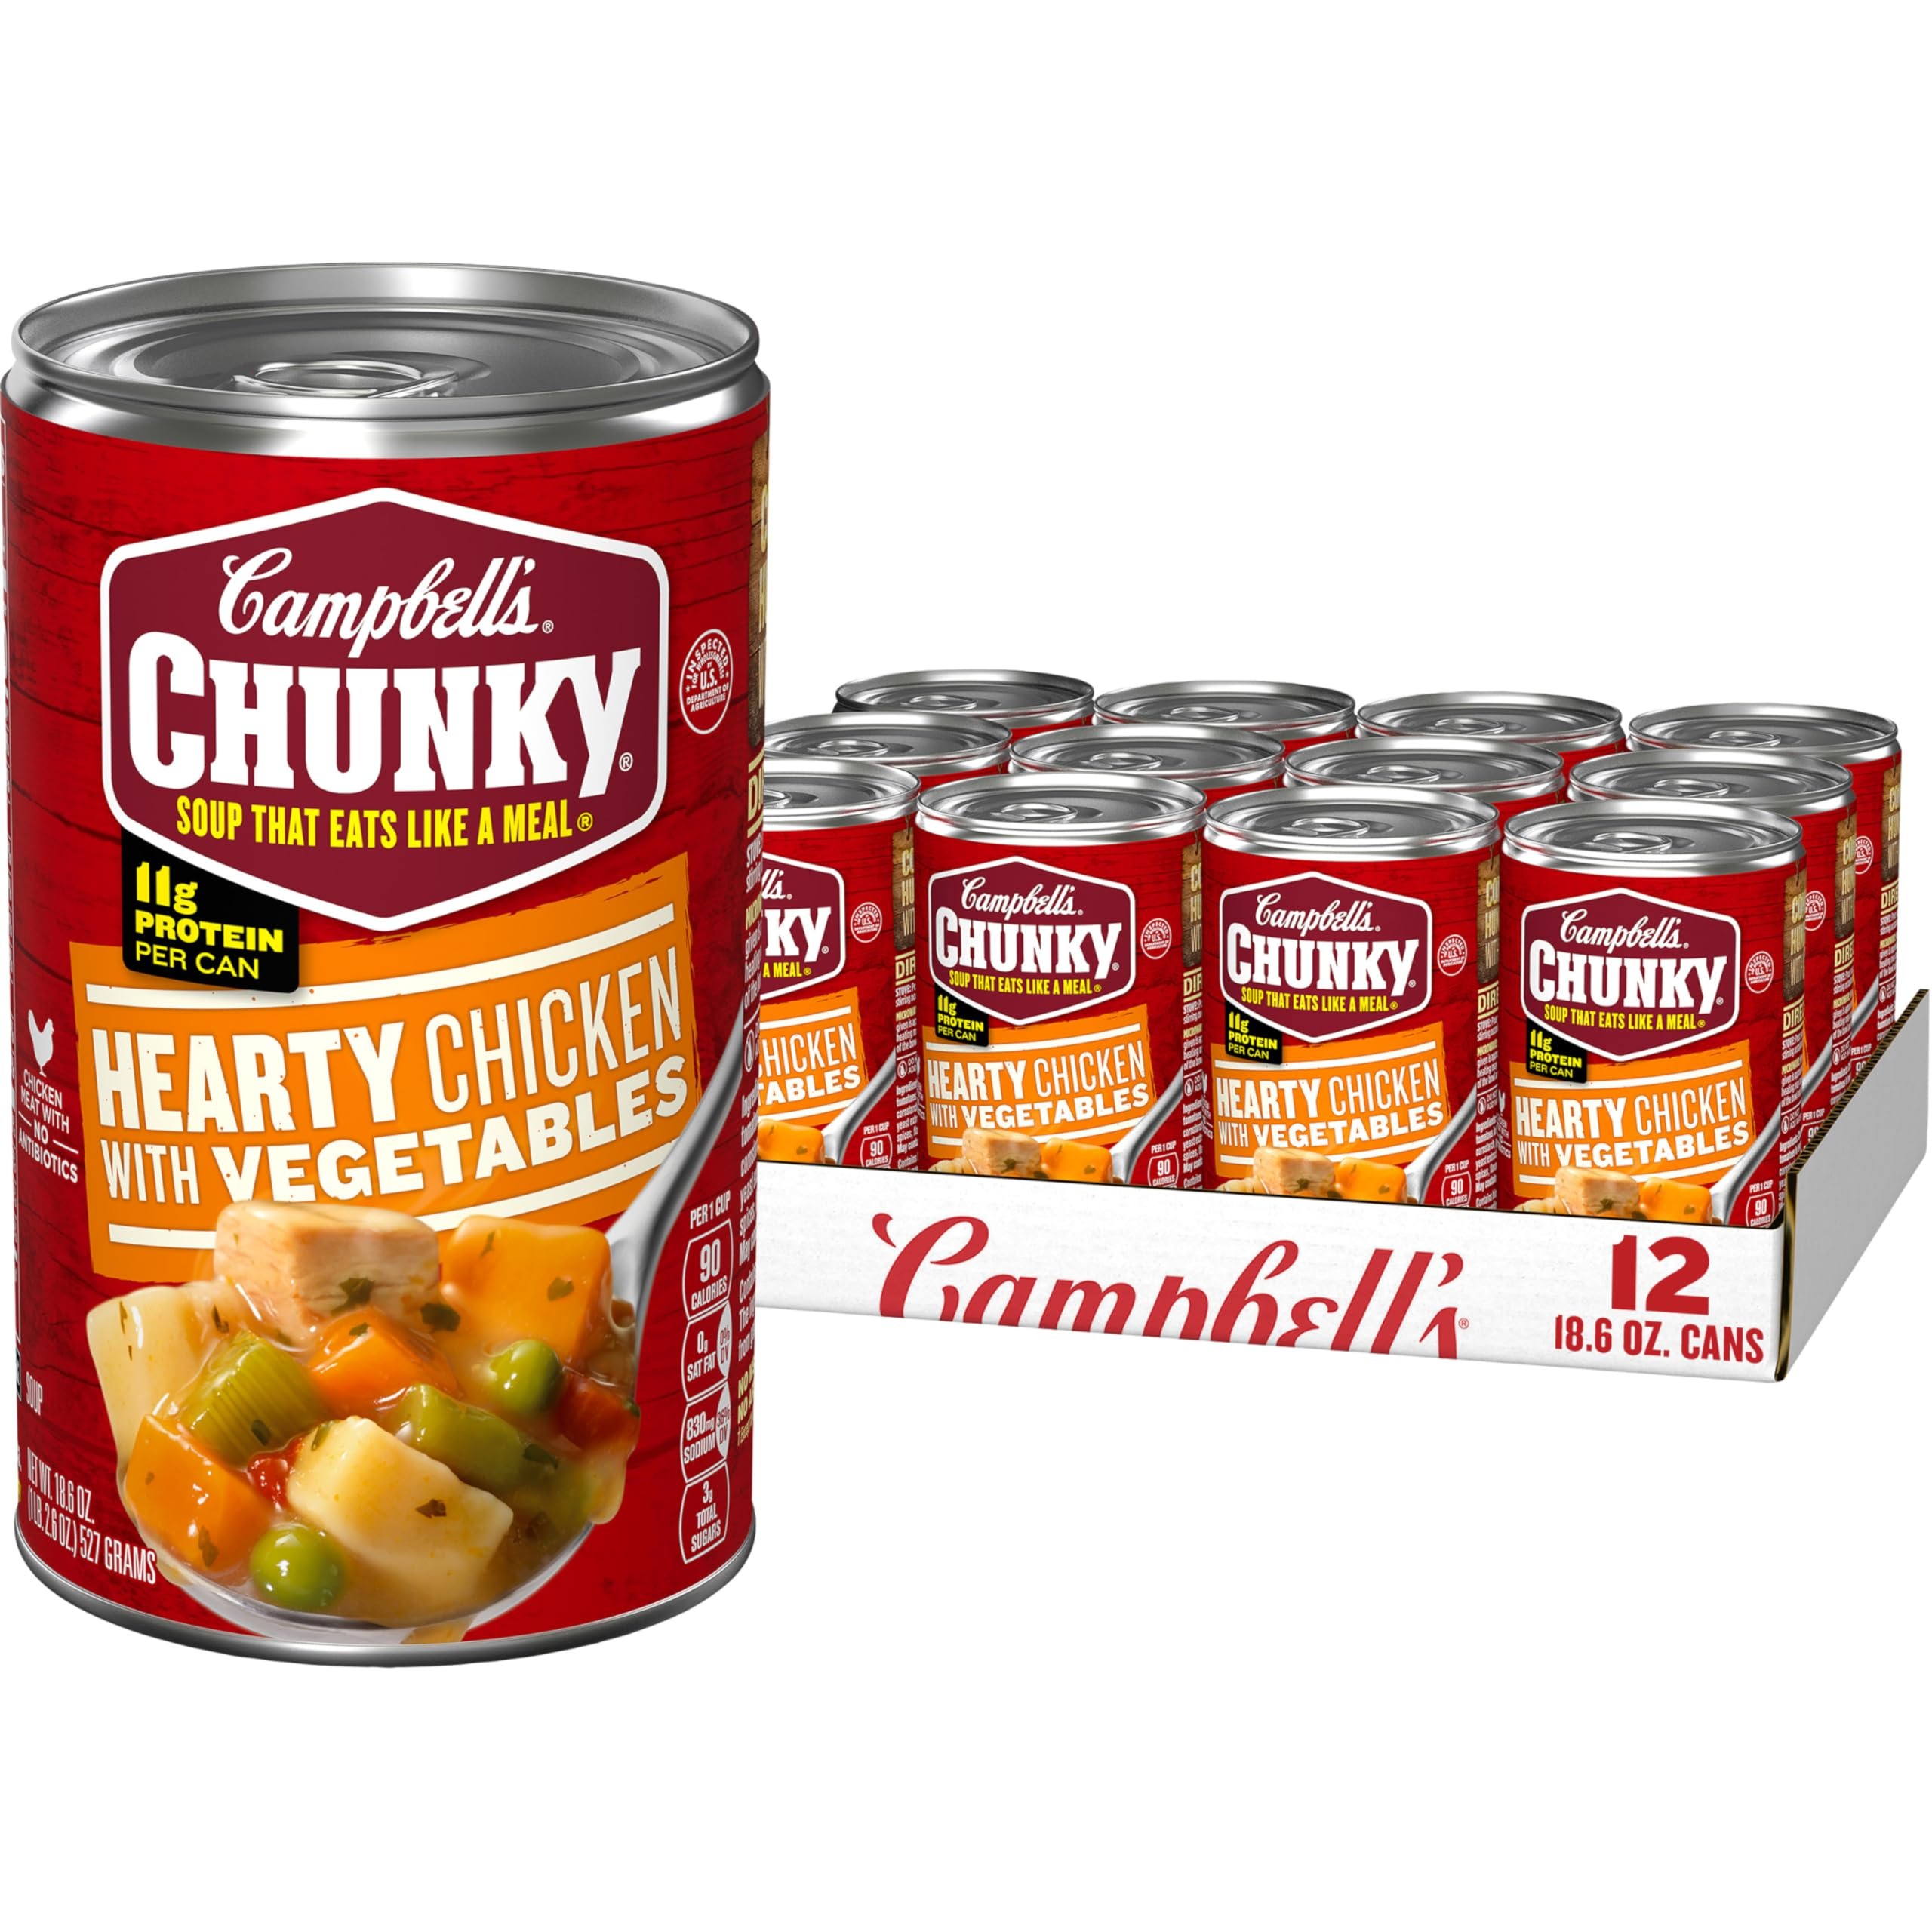
Item Name: Campbell's Chunky Hearty Chicken with Vegetables Soup, 18.6 oz. Can (Pack of 12)
Bullet Point 1: Campbell's Chunky soup: twelve (12) 18.6 oz cans of Campbell’s Chunky chicken with vegetables soup
Bullet Point 2: Big flavors: chicken soup crafted with chicken meat without antibiotics, chunks of carrots, potatoes, celery, peas and diced tomatoes for a delicious and filling comfort food classic
Bullet Point 3: 11 grams of protein: hearty soup that has 11 grams of vegetables and protein in each can
Bullet Point 4: Pantry staple: enjoy this soup at home or at work as part of a delicious, filling lunch, or take on outdoor adventures to eat by the campfire
Bullet Point 5: Microwavable soup: this easy to microwave chicken and vegetable soup is simple to prepare, just heat and serve
Value: 223.2
Unit: Ounce

Price: 8.485